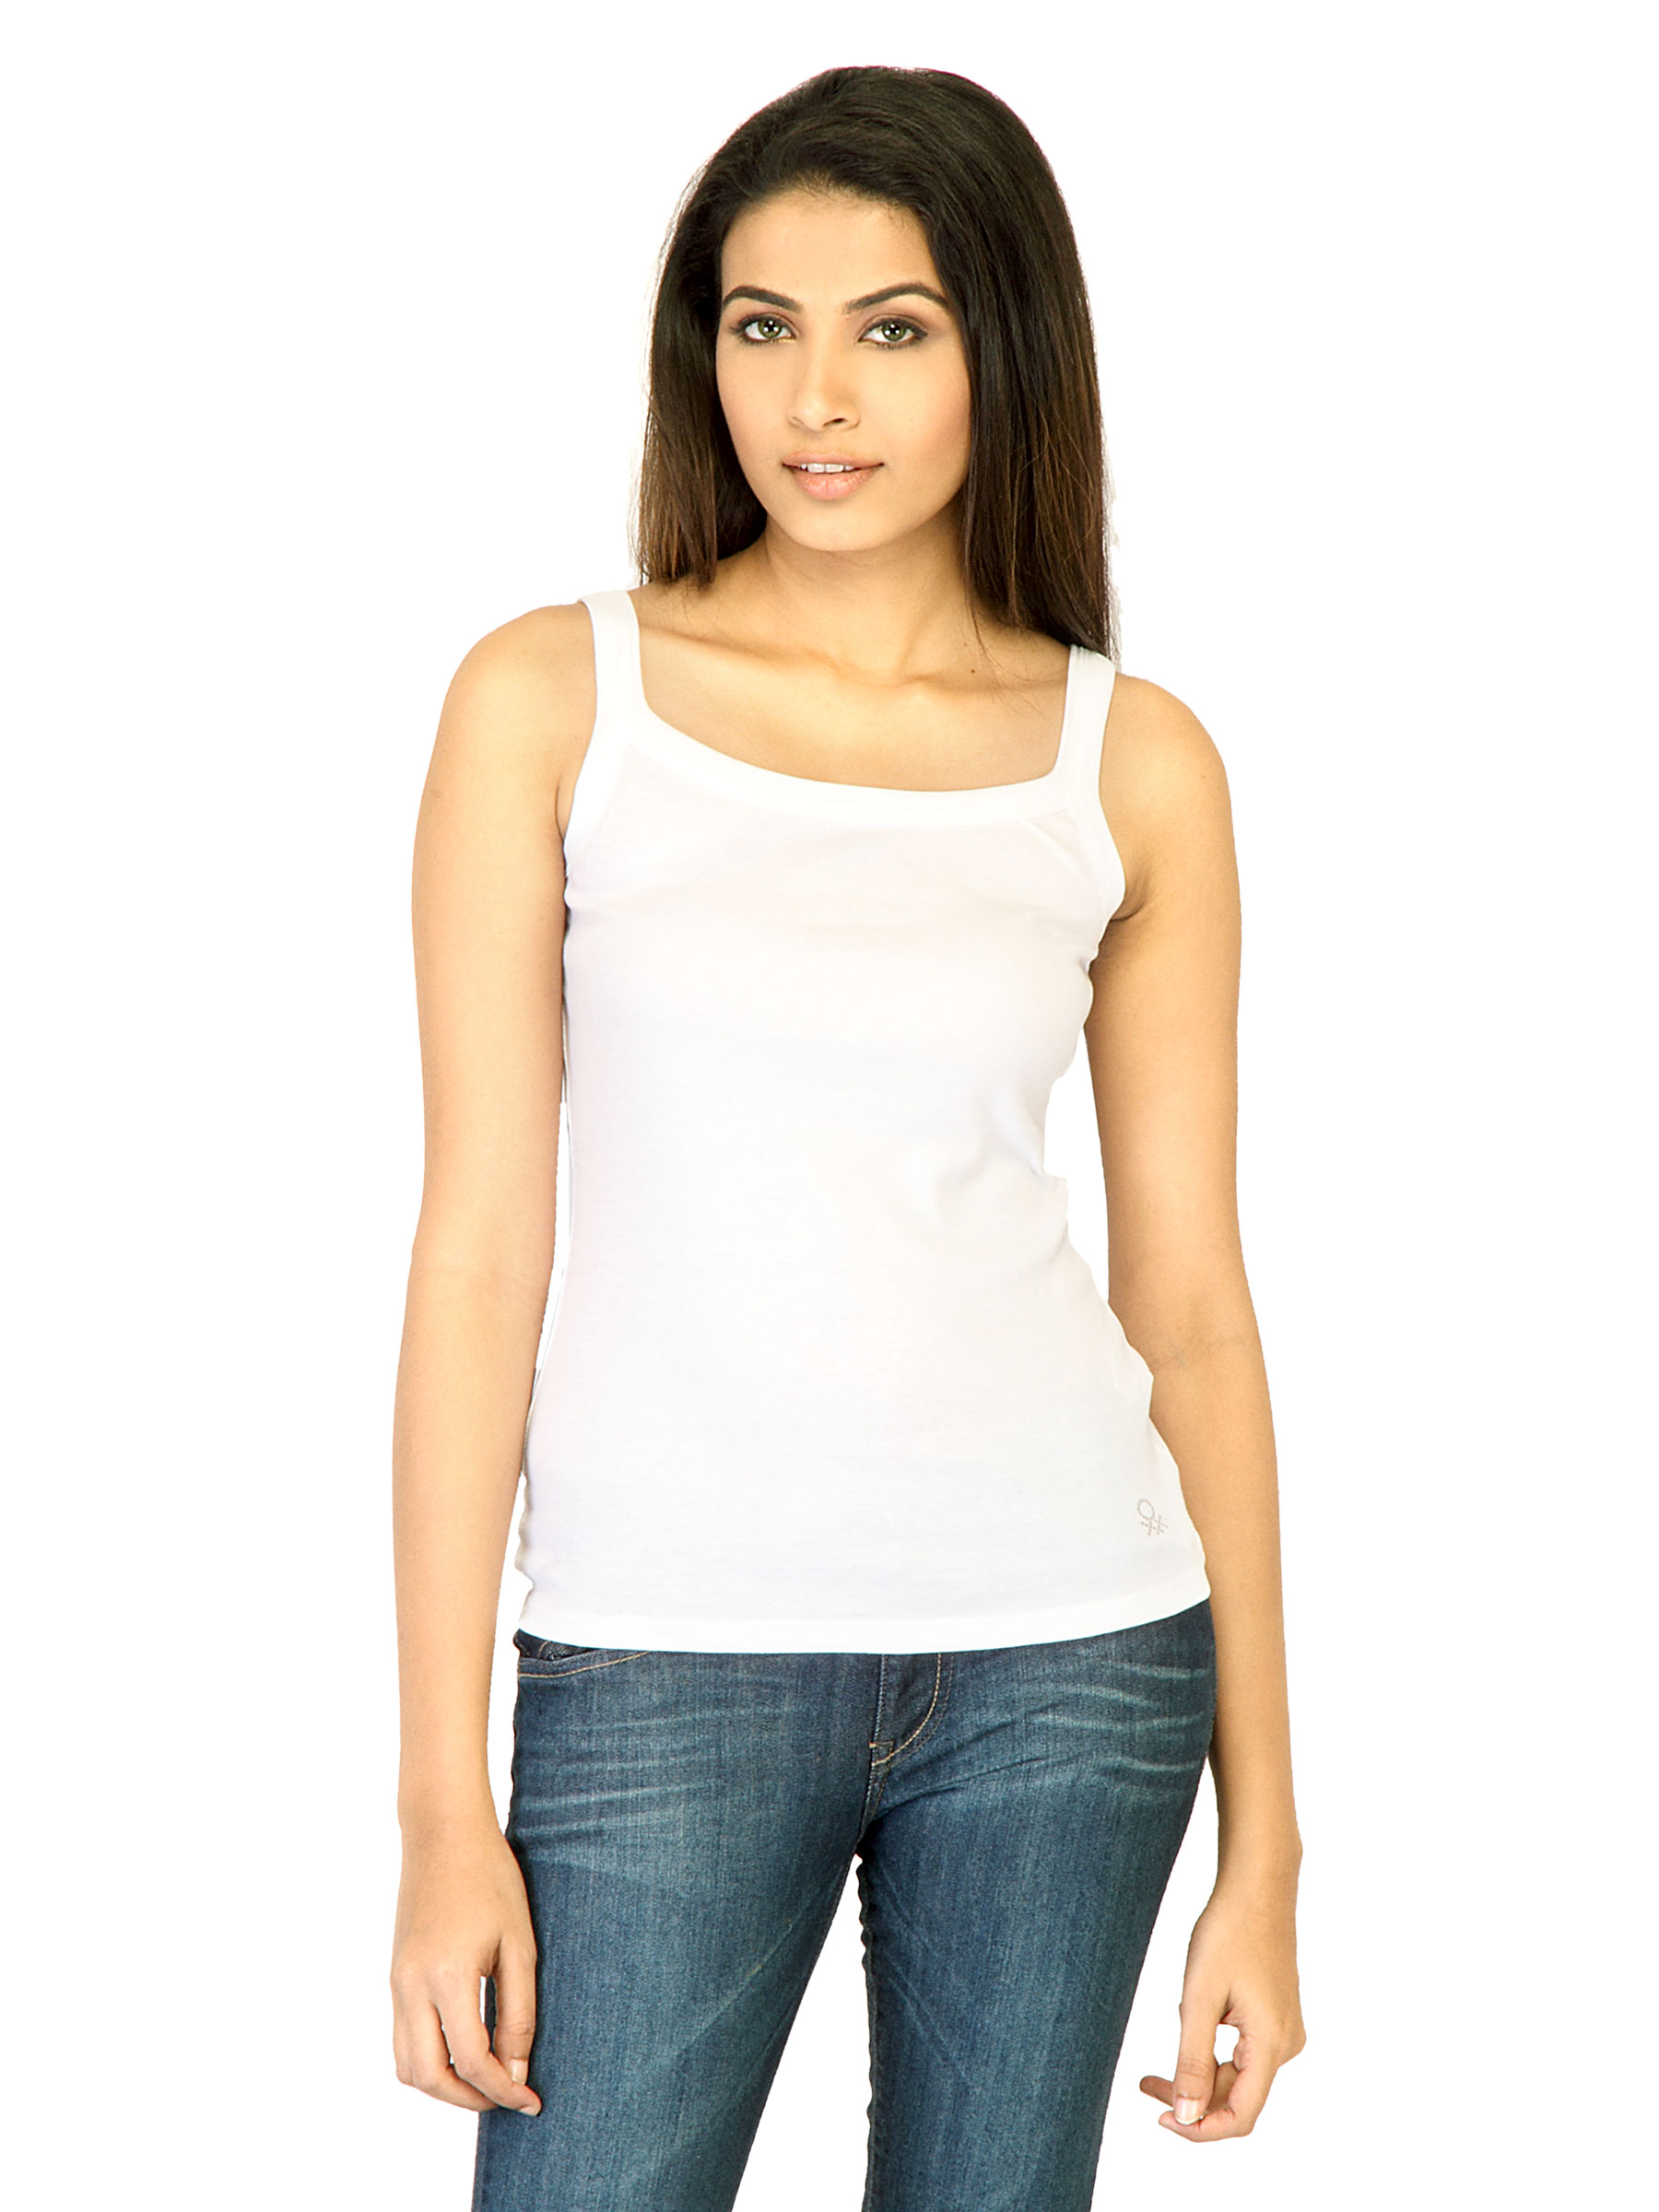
United Colors of Benetton Women Solid White Tops
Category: Apparel / Topwear / Tops
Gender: Women
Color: White
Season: Summer 2011
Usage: Casual